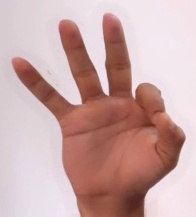
ASL sign: 9